Junaluska

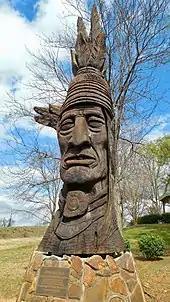
A high sculpture of Junaluska at the Trail of the Whispering Giants in Johnson City, Tennessee

Jackson reportedly met with Junaluska regarding the Indian Removal Act, but the president said, "Sir, your audience is ended. There is nothing I can do for you."